Spurs (film)

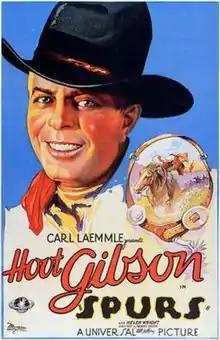
Theatrical release poster

Spurs is a 1930 American Western film written and directed by B. Reeves Eason and starring Hoot Gibson, Helen Wright, Robert Homans, Philo McCullough, C.E. Anderson and Buddy Hunter. It was released on August 24, 1930, by Universal Pictures.